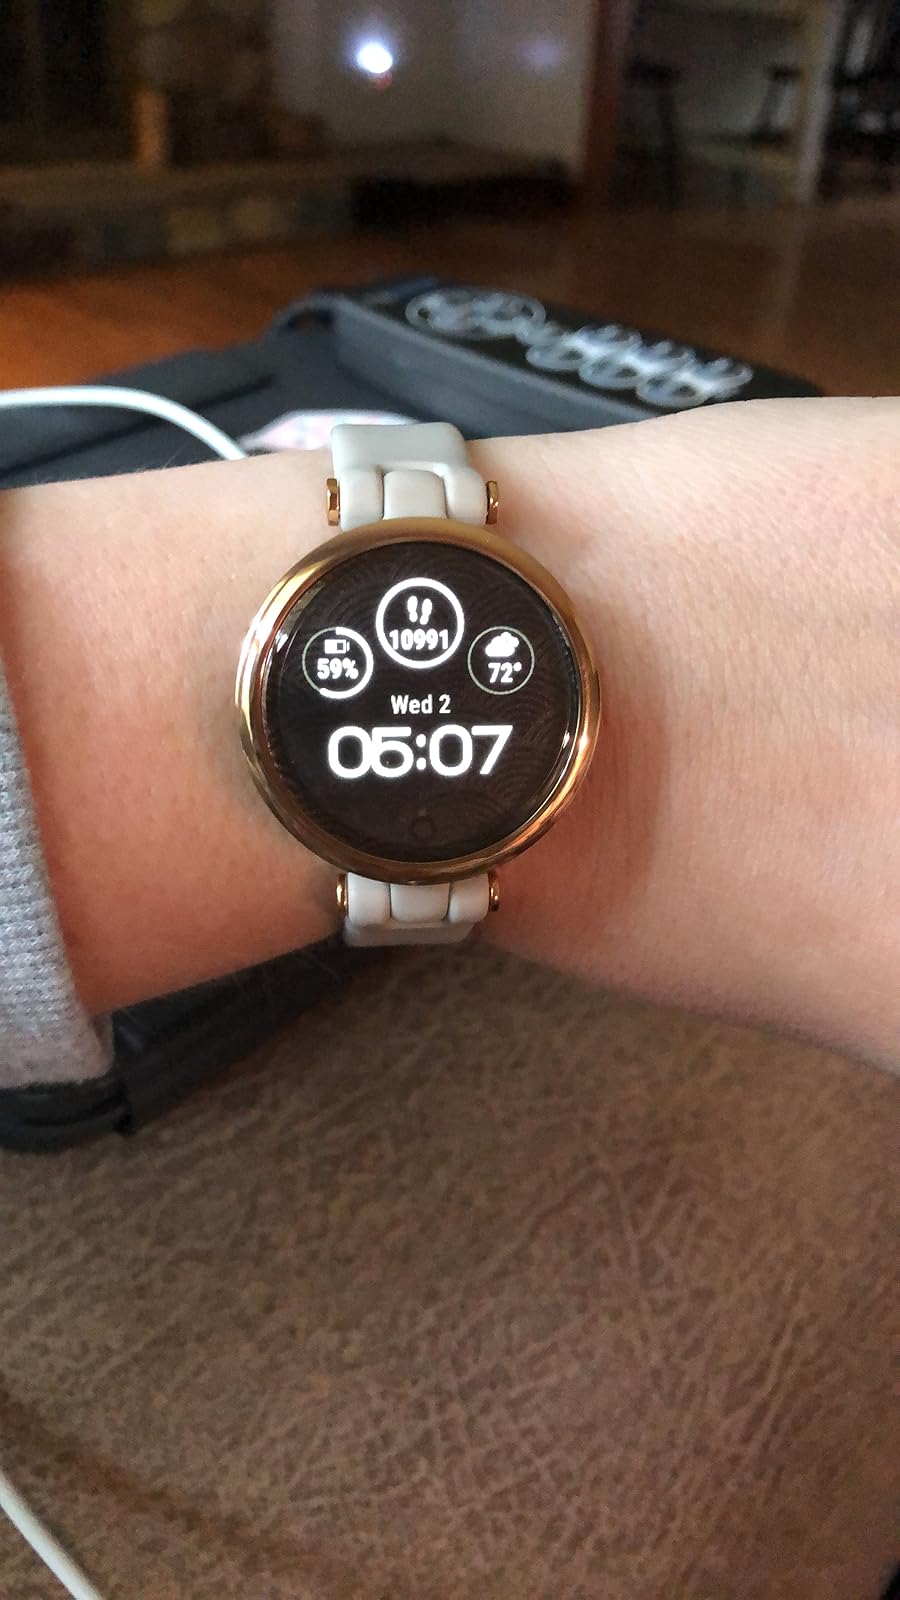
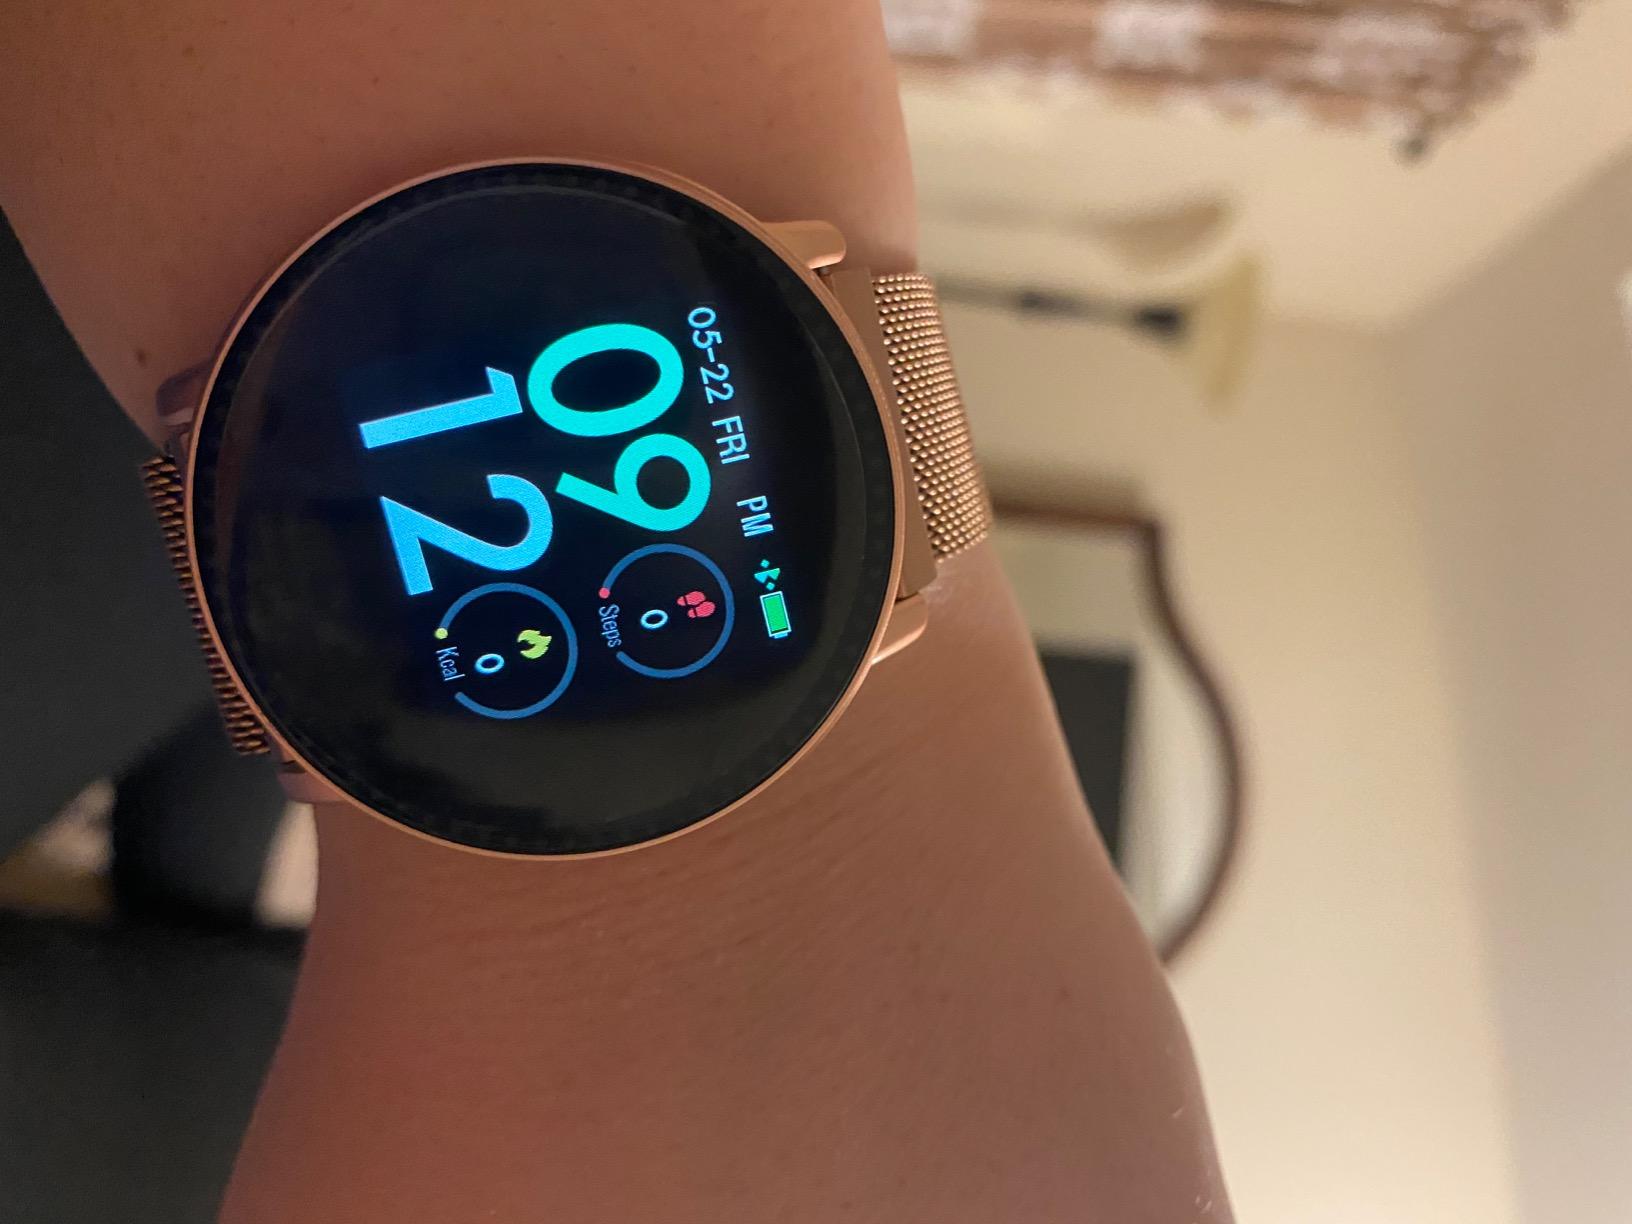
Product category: smartwatch
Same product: no